Blanton Winship

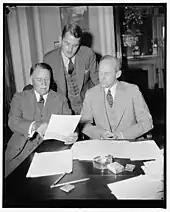
Governor Winship (left) meeting with Virgin Islands governor Lawrence W. Cramer (standing) and Senator Millard Tydings, before the Senate's Territories and Insular Affairs Committee met to consider legislation for U.S. Territories in April, 1938

In 1934, Winship was appointed by Franklin D. Roosevelt as governor of Puerto Rico, succeeding Robert Hayes Gore. This was in part due to major strikes that had taken place that year, causing the administration to fear social unrest. Colonel Francis Riggs accompanied Winship as chief of police. Riggs formerly had assisted Nicaragua's dictator Anastasio Somoza.